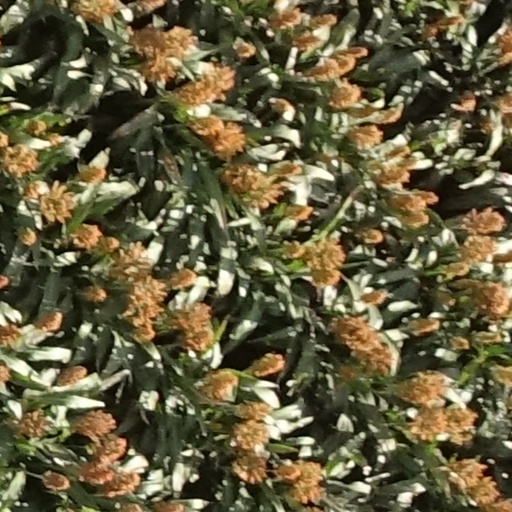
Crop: sorghum